Hatsusaburō Yoshida

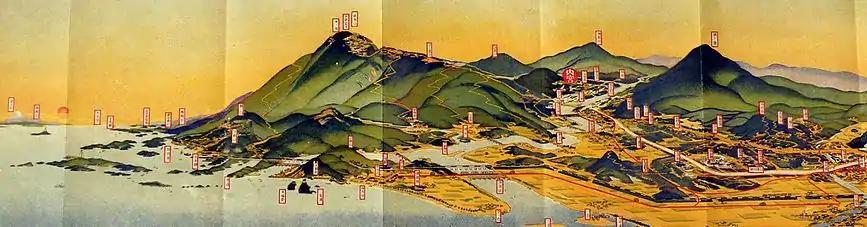
Ise Meisho Zue, by Hatsusaburo Yoshida (1919)

During that decade Yoshida was flooded with requests to create a bird's-eye maps from the whole country (including Manchuria and Taiwan). He hired disciples to help with his works, while moving his base to Inuyama City and Hachinohe City (Tanesashi Coast). He also received requests from many friends, like royalty such as Prince Takamatsu and soldiers such as Iwane Matsui. However, during World War II, Yoshida's map production slowed down; the military judged those maps would be inconvenient in that time, as they would potentially reveal military secrets, such as secret harbors, to the enemy.